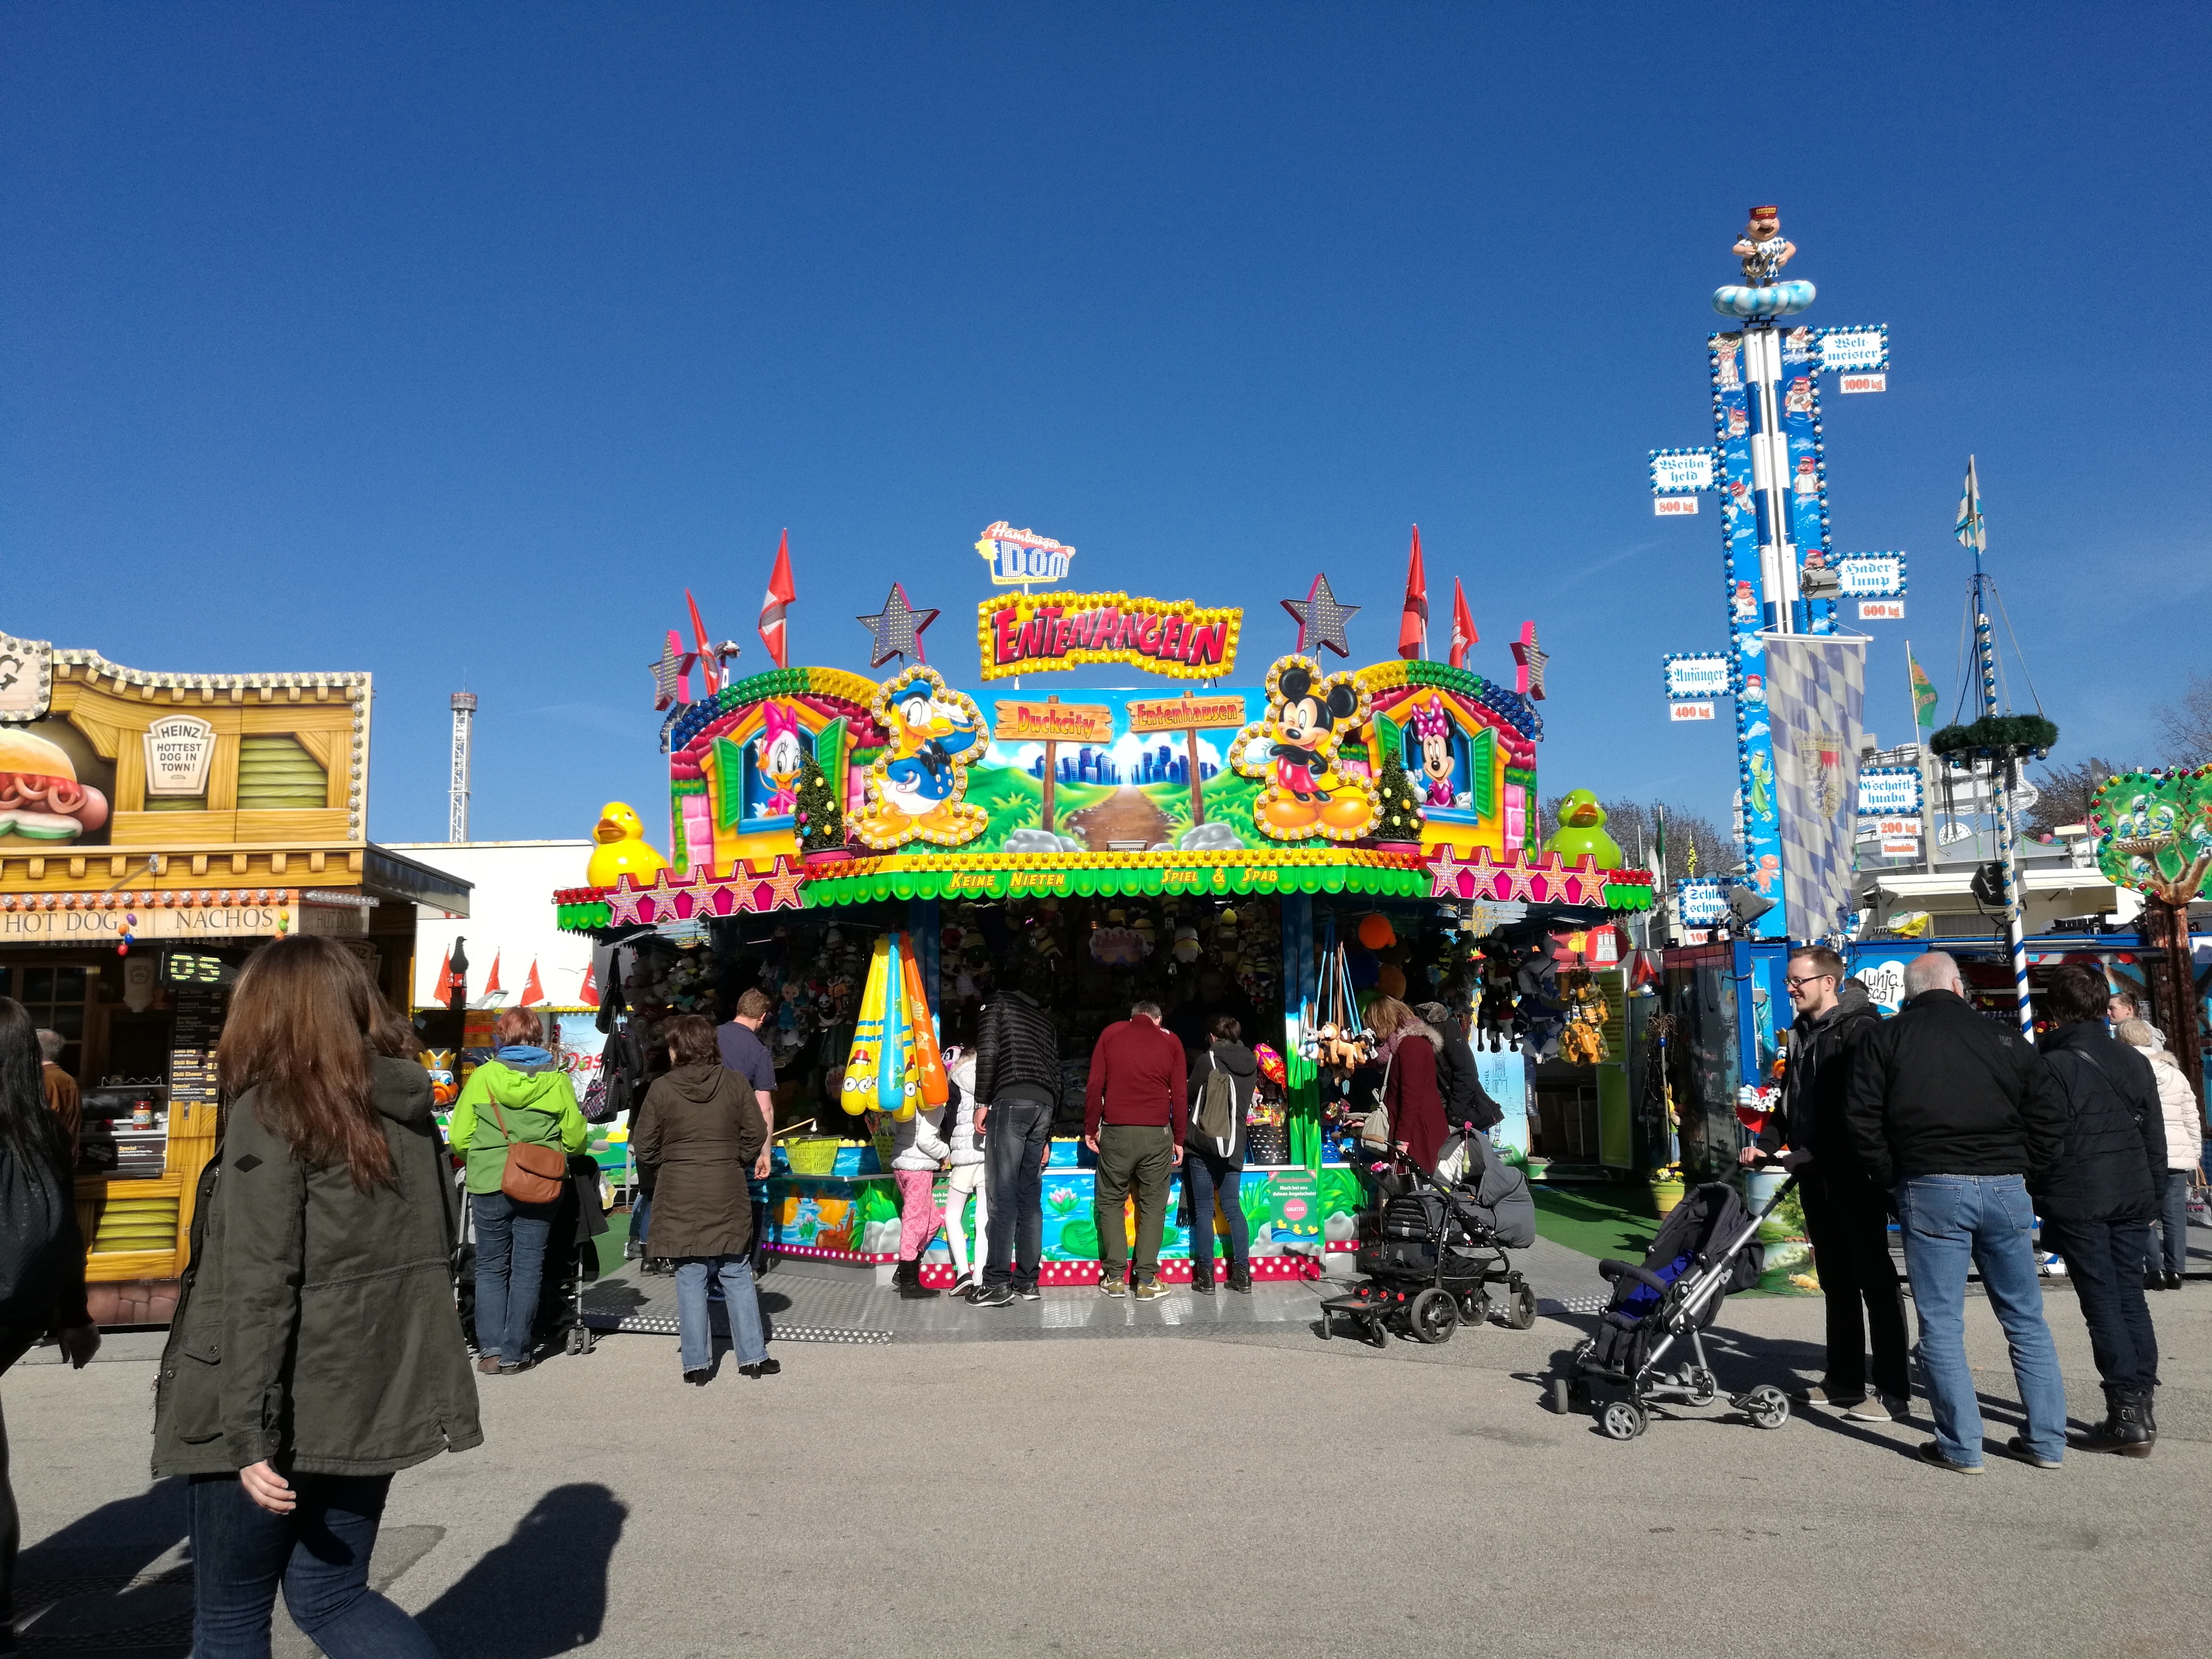
crowd, vacation, ferris wheel, amusement park, park, carousel, tourism, leisure, festival, germany, rides, dom, fair, hamburg, folk festival, year market, carnies, festival site, hamburger dom, buden